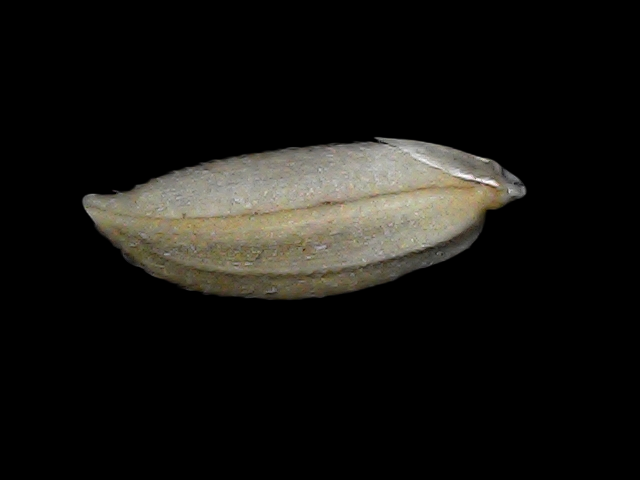
Rice variety: Bd34